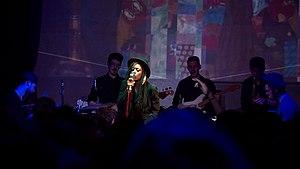
Akua Naru, née LaTanya Olatunji le 20 août vers 1978, est une artiste de hip-hop américaine.